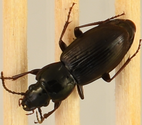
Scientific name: Pterostichus pensylvanicus
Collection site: Bartlett Experimental Forest NEON (BART), plot BART_068